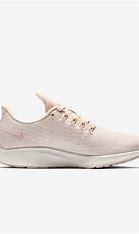
Brand: Nike
Model: Air Zoom Pegasus 35